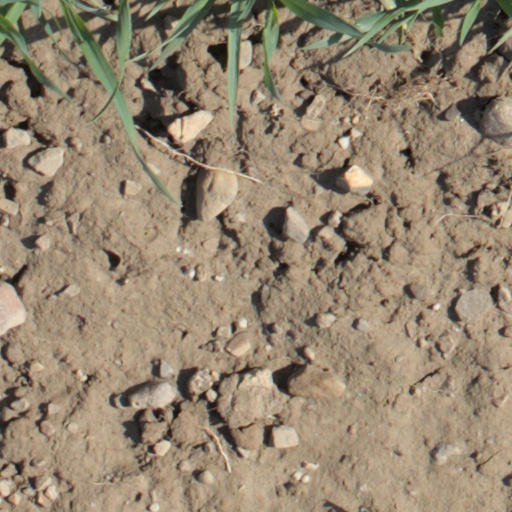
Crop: wheat